Nick Bracks

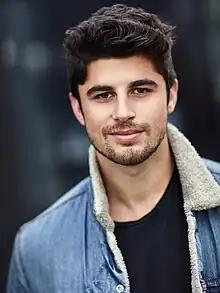
Bracks in 2020

Nick Bracks [Nicholas Salem Bracks] (born 5 March 1987) is an Australian media personality, radio host, entrepreneur, philanthropist, former male model, actor, published author, and public speaker who has delivered several TED talks and 1,000+ public speaking engagements over the last 15 years. He currently hosts his own segment "Soul Trader" on Australian DAB+ radio station, "Disrupt Radio." Bracks is also the founder of mental health behavior change company "Move Your Mind LLC" and the "Move Your Mind" podcast. He played Brandon Danker on Australian soap opera "Neighbours" and appeared in a number of reality television shows including "Dancing with the Stars" and "Celebrity Splash!". Bracks is also a former fashion designer who released his own underwear label known as underBRACKS.